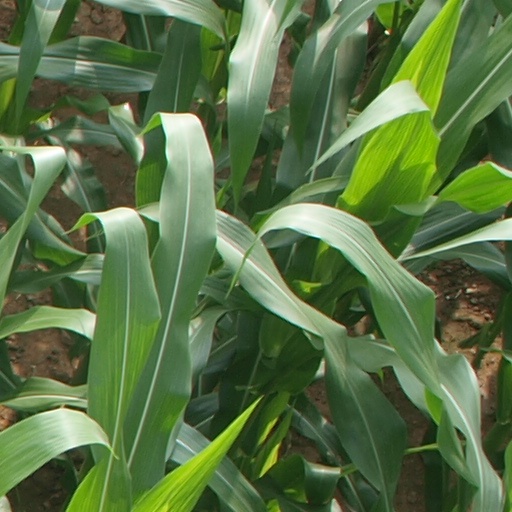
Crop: maize; corn